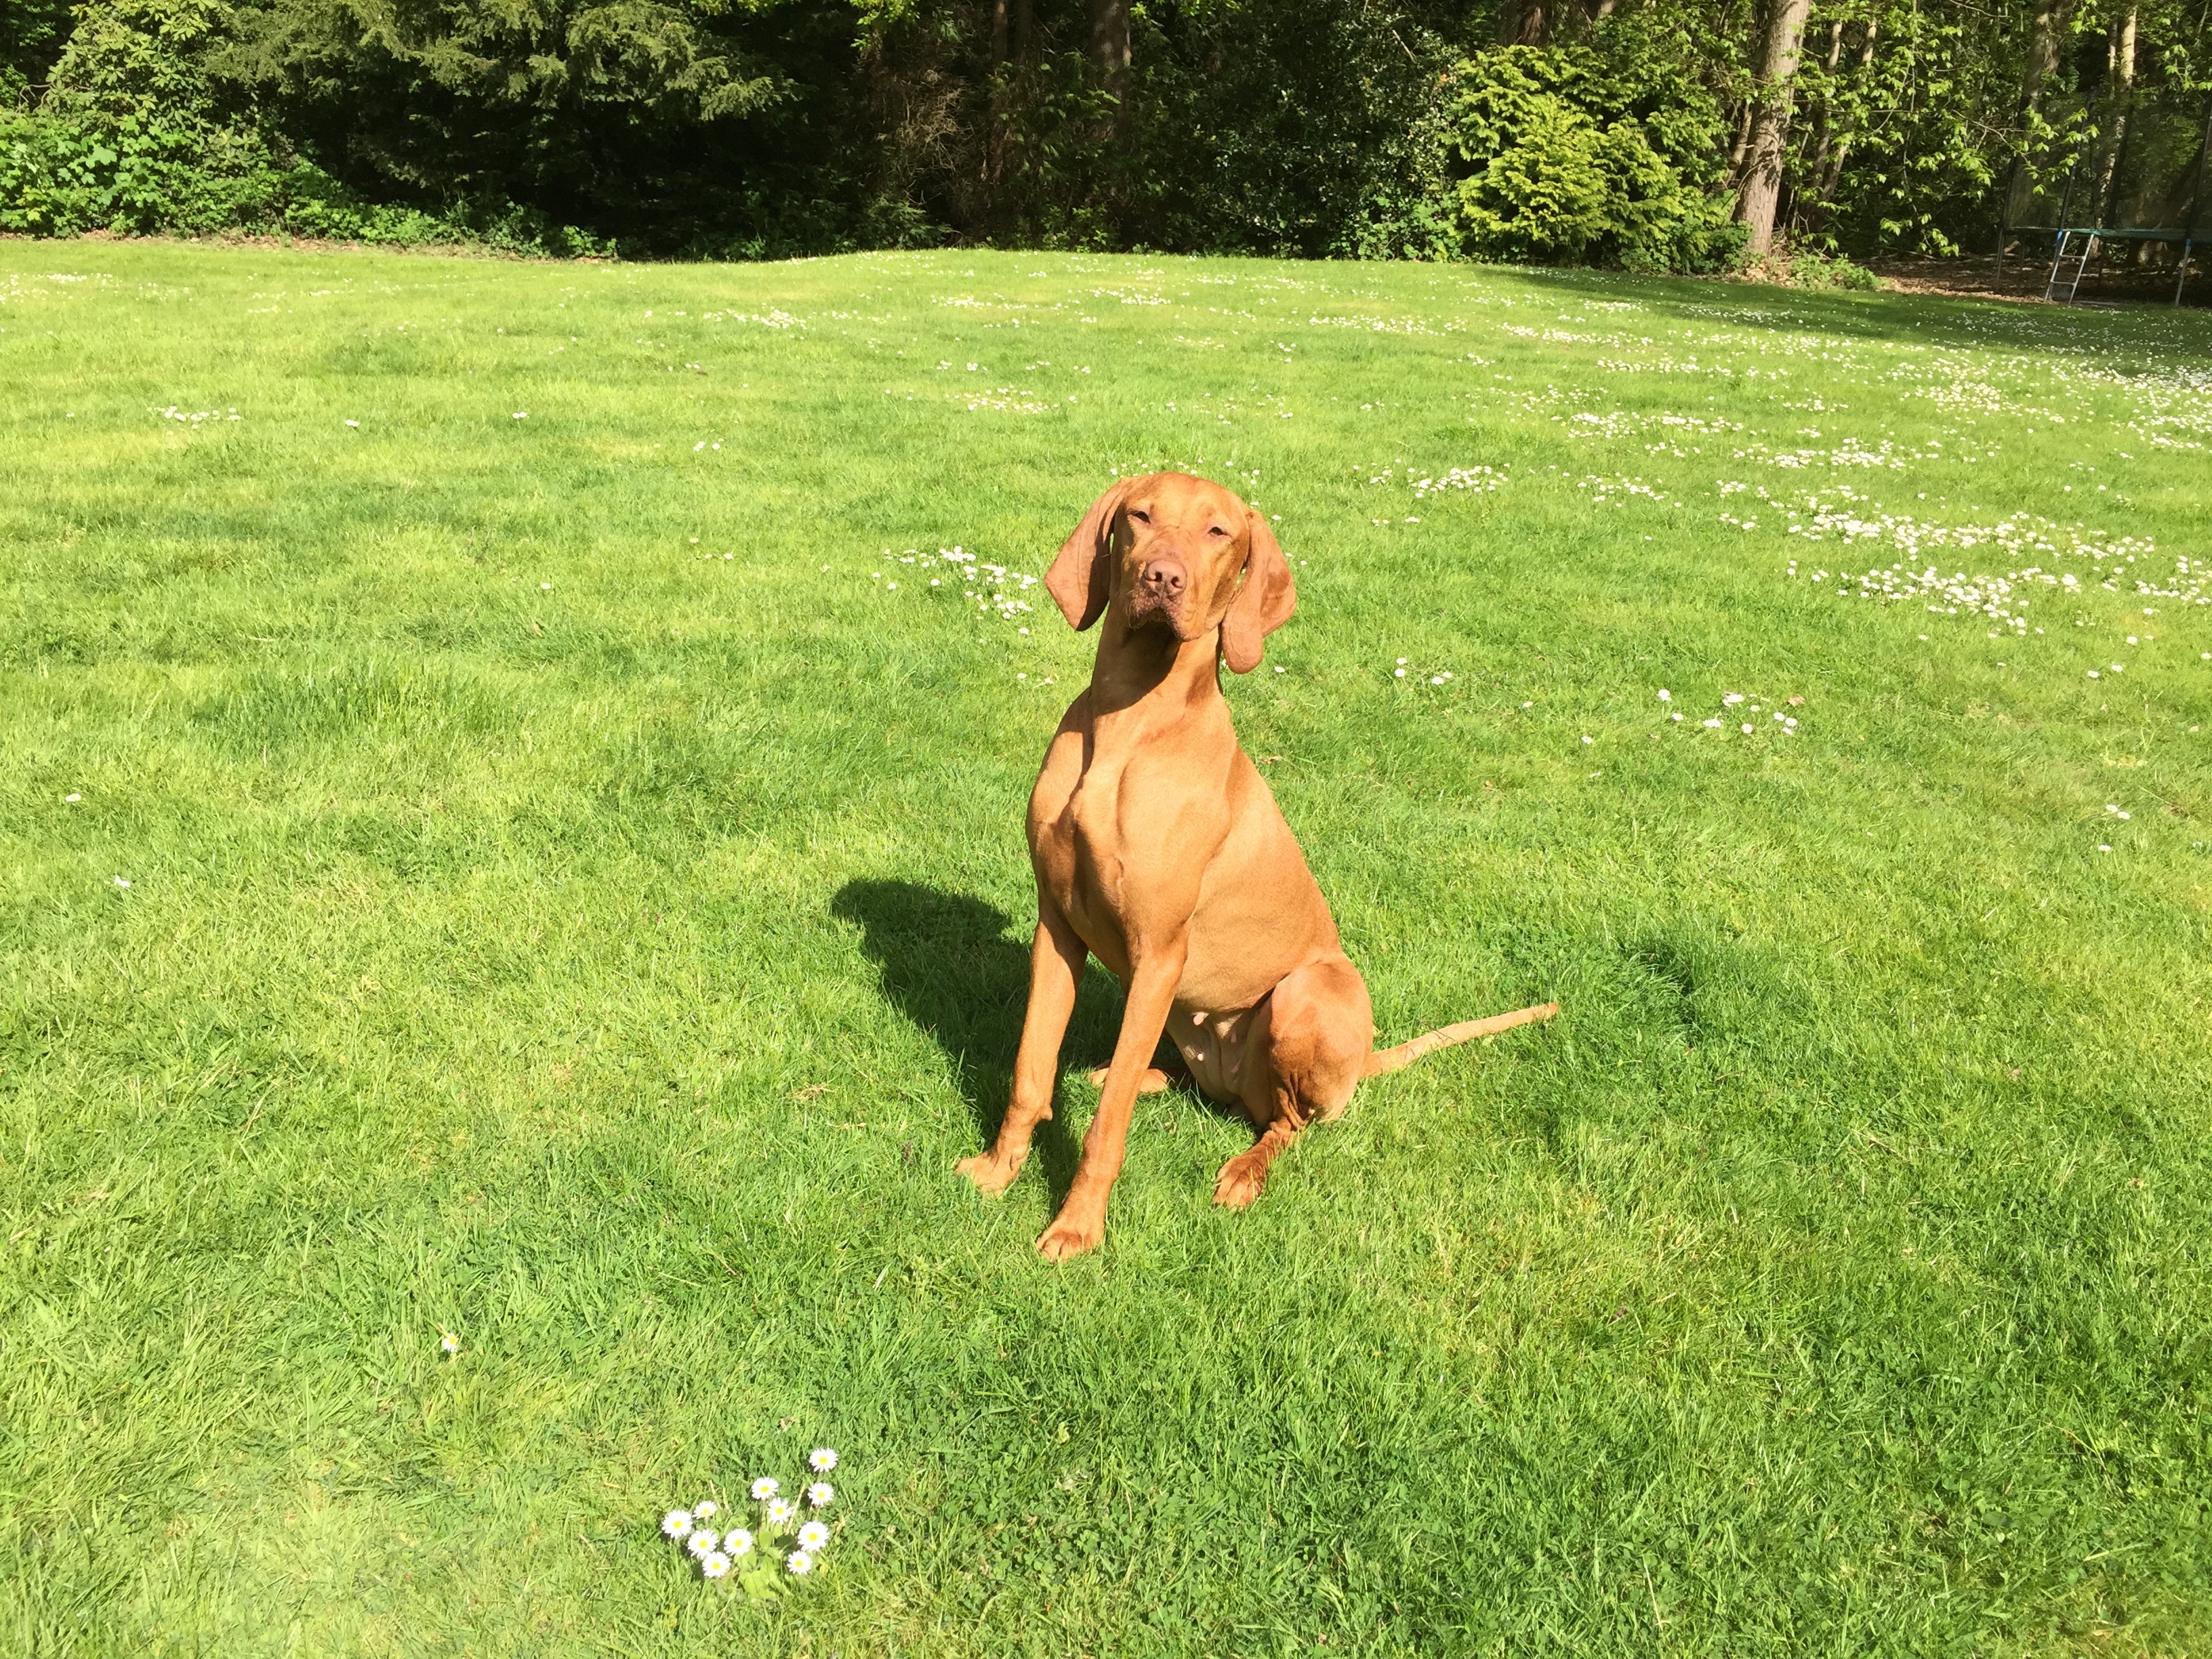
grass, lawn, meadow, dog, pet, brown, mammal, friend, gundog, vertebrate, hungarian, vizsla, obedience, purebred, obedient, loyal, dog like mammal